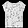
Label: T - shirt / top